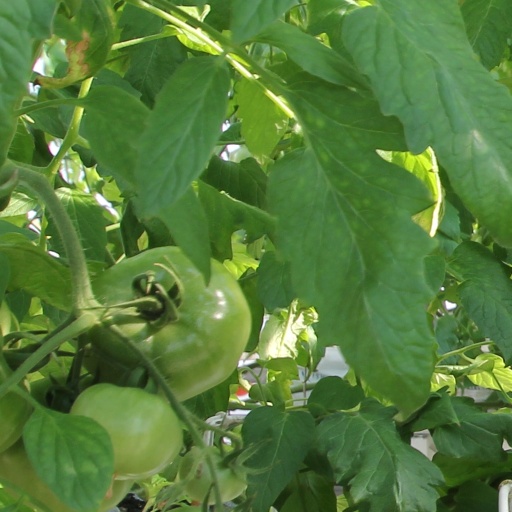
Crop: tomato